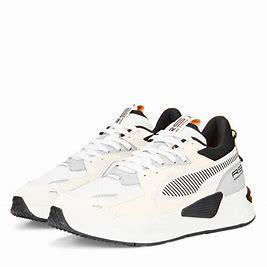
Brand: Puma
Model: Rs Z